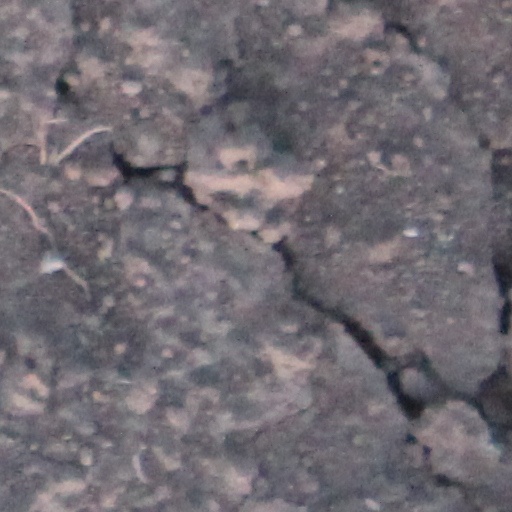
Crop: wheat